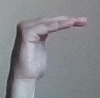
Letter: haa